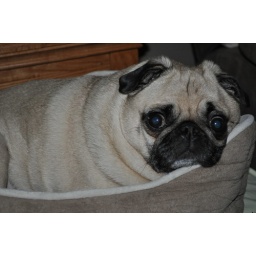
My fat boy in his bed ... this is where he sleeps all day next to me.